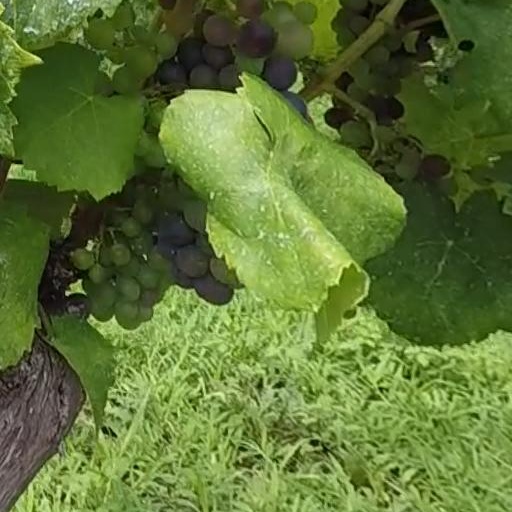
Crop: grape